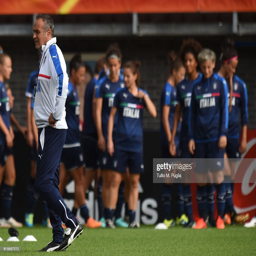
football player leads a training session , on the eve of match against country